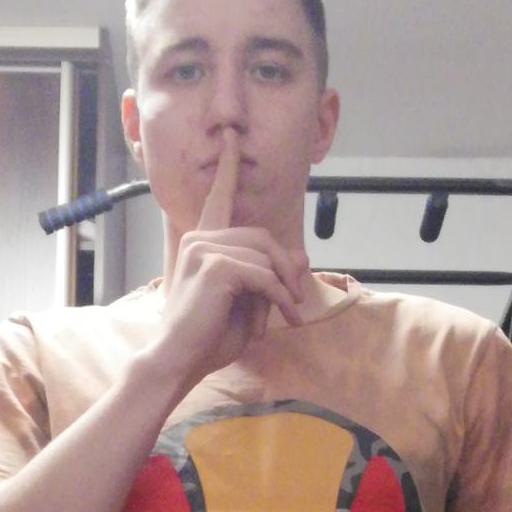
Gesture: mute